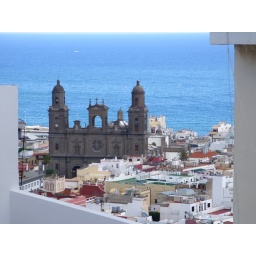
View at Cathedral Santa Ana and the ocean from the hill in Las Palmas vegueta